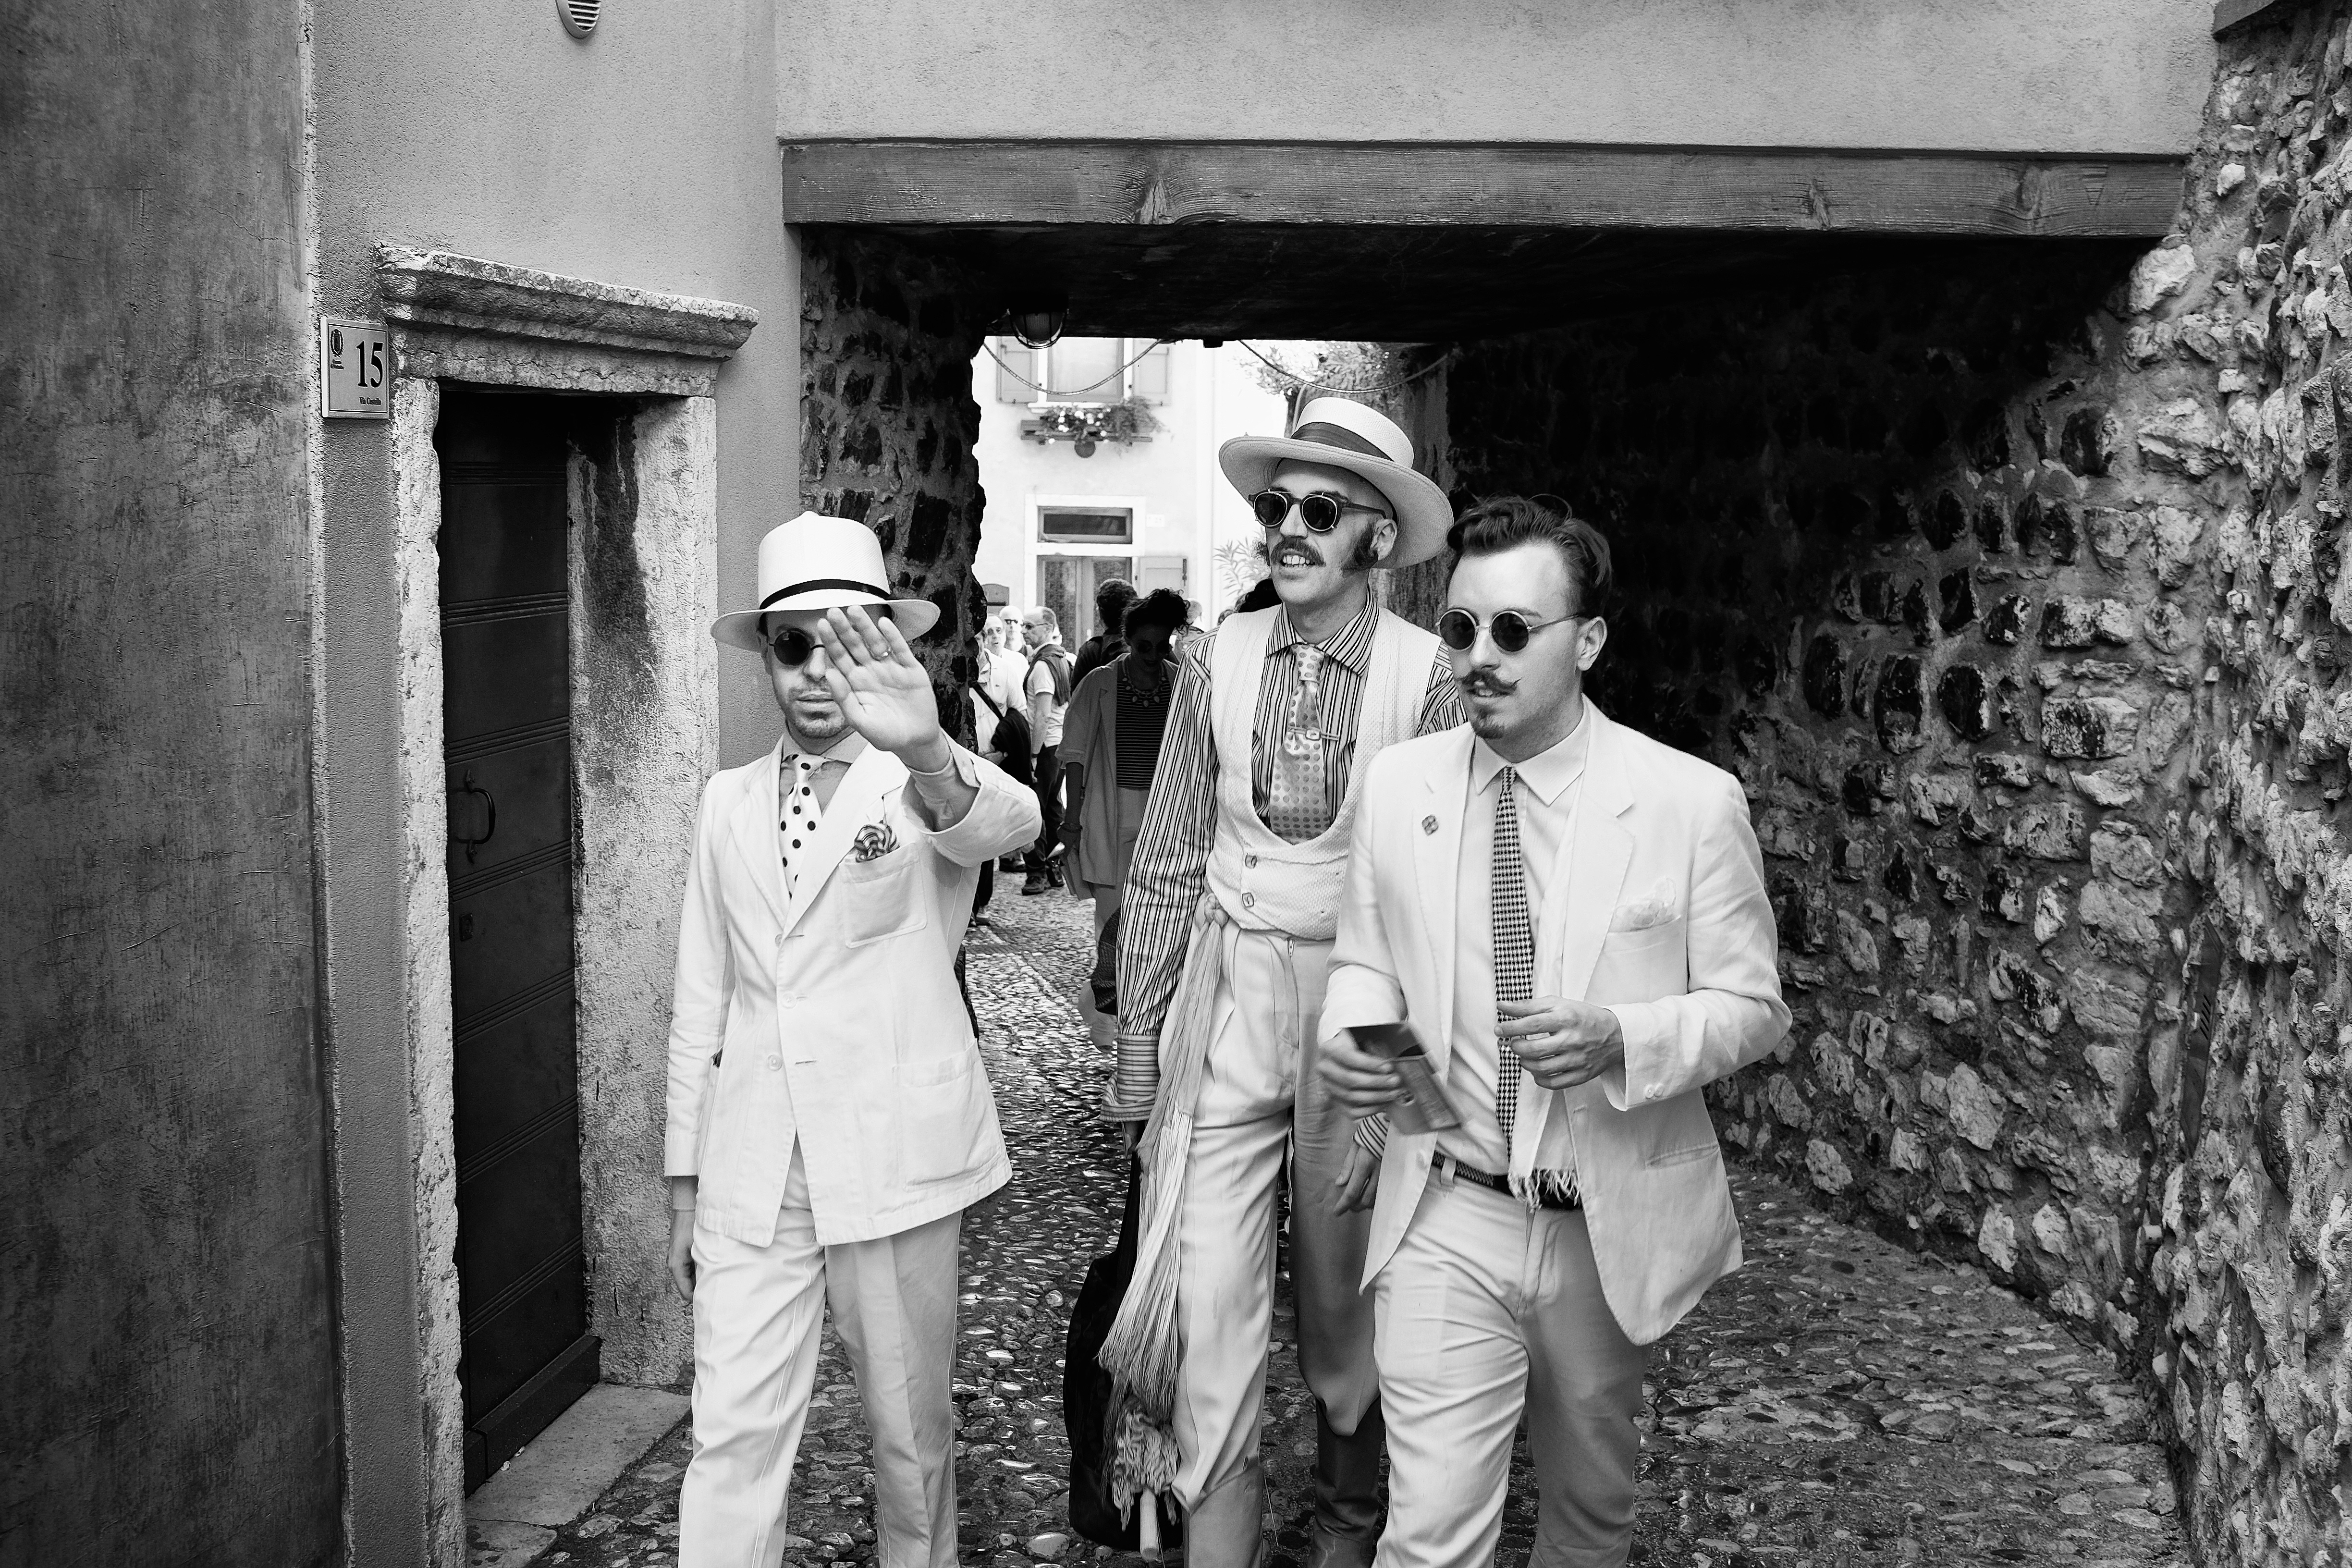
man, path, person, black and white, people, white, street, photography, walk, fujifilm, italy, fashion, monochrome, bride, garda, streetphotography, bw, blackandwhite, candid, x100, photograph, snapshot, italia, stop, fuji, trio, x100s, via, malcesine, fifteen, passagio, terzetto, quindici, monochrome photography